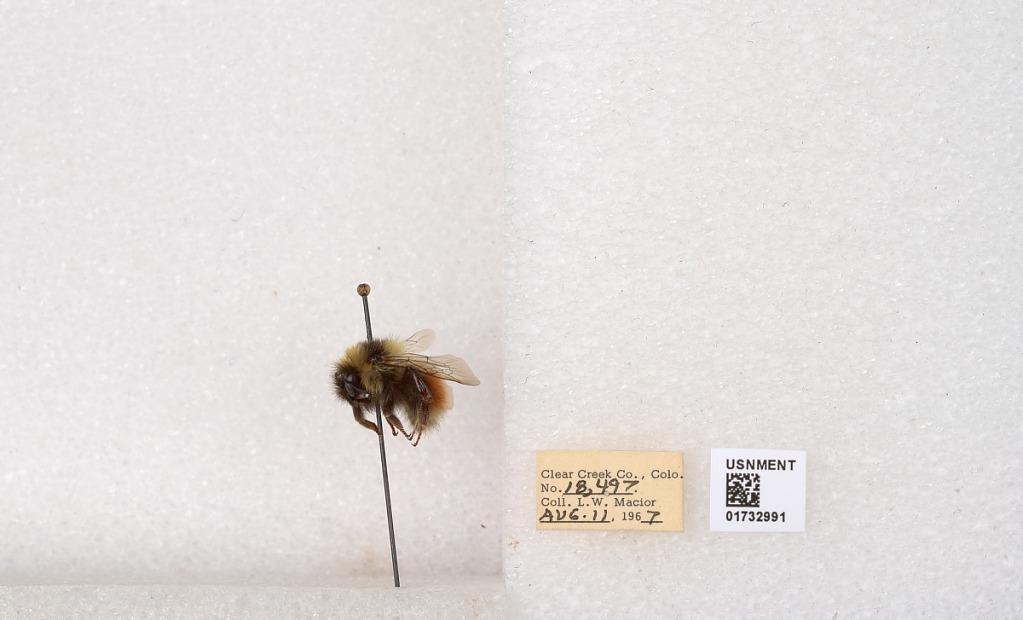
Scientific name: Bombus (Pyrobombus) sylvicola Kirby
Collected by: L. Macior
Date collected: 1967-8-11
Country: United States
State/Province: Colorado
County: Clear Creek
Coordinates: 39.6891, -105.644